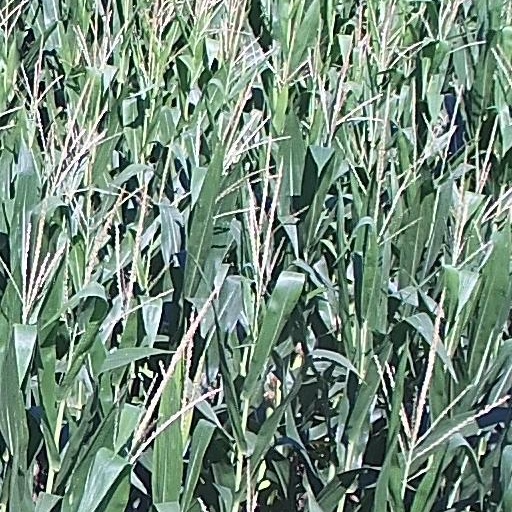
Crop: maize; corn